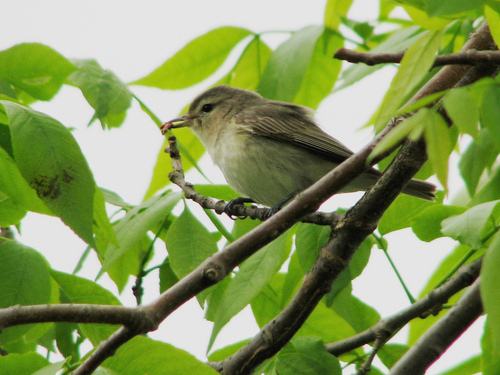
the small bird has a white belly and yellow eyebrows.
this bird has a long curved bill, a white eyebrow, and a brown crown.
with it's strong beak, this bird consist of soft brown wings and a malt colored breast and belly.
this bird has a large head in comparison to its body, black tarsus & feet, and a white breast & belly.
the bird has a cream belly, the bill is long and pointed, with black tarsus and feet.
this bird has feathers that are brown and has a white belly
this little bird is different of gray with the lighter shades being on its belly.
this is a small gray bird with a pointed beak and light gray throat, breast and belly.
this bird has a white belly with brown wings and black feet.
this bird has a yellowish light green belly, white breast, a long thin beak, gray crown, and gray wings.
Species: Warbling Vireo